Unguentarium

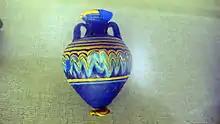
Punic unguentarium found in the Phoenician necropolis of Puig des Molins

Glass unguentaria vary widely in quality and show a range of colors. The Judean desert caves, for instance, yielded unguentaria of aquamarine glass with large bubbles. A striking example of a glass fusiform unguentarium from 1st-century Syria, a little over six inches tall, has a white spiral curling around the cerulean body. The base comes to an elongated, rounded point, and the lip is well-formed and prominent. Techniques of "marbling," intended to emulate fashionably extravagant vessels made of sardonyx during the reigns of Augustus and Tiberius, were used for unguentaria as well as bowls.